Shaurya Smarak

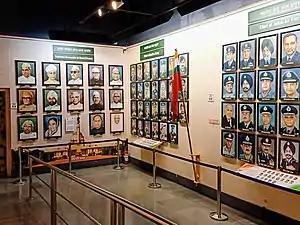
Photo gallery showing Supreme Commanders of the Armed forces along with the various Chiefs of the Indian Army and Air Force

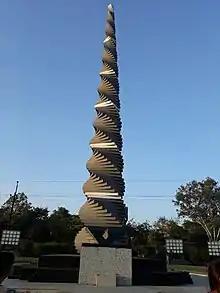
62-feet high sculpture

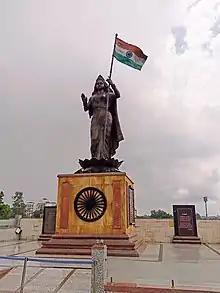
Bharat Mata statue in Shaurya Smarak Bhopal

If we move further in the park there is an underground museum having dedicated galleries and landmarks in the memory of war heroes who had shown their gallantry in the various wars with Pakistan and China. It also shows some historical heroes like Maharana Pratap and Tipu Sultan. The galleries portray the original handmade art pieces and portraits of war heroes and displays of different arms. Many displays show the various ranks and badges for different ranks of Army, Navy, and Air force. Some galleries are dedicated to winners of gallantry awards including the Paramvir Chakra and the Mahavir Chakra, withshort descriptions of their heroic acts. The models of various warships, submarines, aircraft are also shown as an educational supplement. On the outside periphery, various display boards show the proud list of martyrs of various wars of Madhya Pradesh origin along with the national heroes. The main attraction of the museum is a gallery that allows visitors to experience the cold of Siachen Glacier and understand the terrain of the Siachen war zones. Apart from this Shaurya Smarak has an amphitheater. On August 15, Indian independence day, Madhya Pradesh Chef Minister Shivraj Singh Chouhan unveiled a 37 feet high bronze statue of Bharat Mata